Urvashi

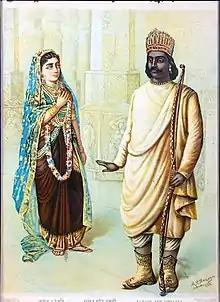
Arjuna rejects Urvashi, print by B.P. Banerjee

In the "Vayu Purana", the sage Agastya once arrives in Indra's court and is welcomed by a dance performance of Urvashi. In the performance, Urvashi and Jayanta, the son of Indra, look into each other's eyes in love. The distracted Urvashi misses a beat, and the dance goes haywire. Due to this, Jayanta is cursed to be born as bamboo, and Urvashi is cursed to take birth on Earth as a woman named Madhavi.